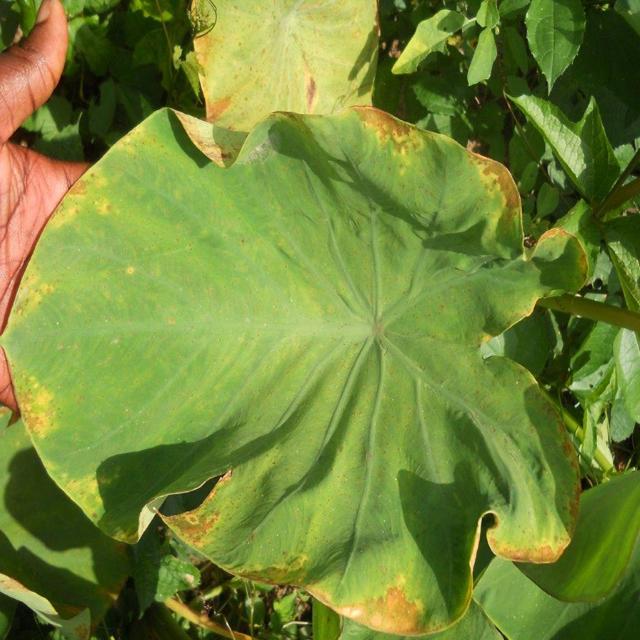
Label: Early_Blight